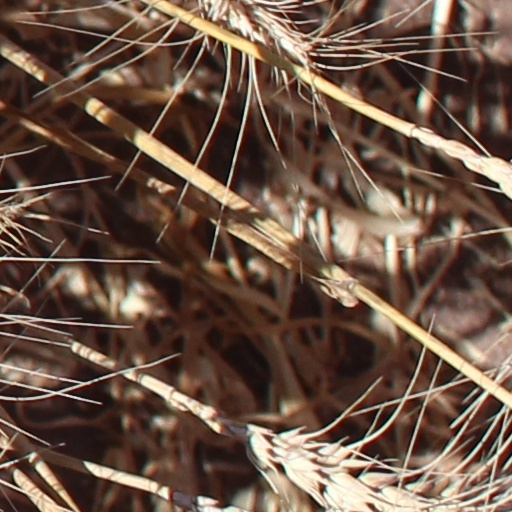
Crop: wheat